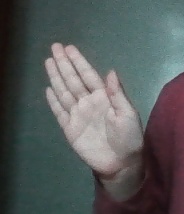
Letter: seen